Main–Weser Railway

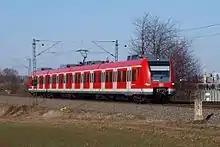
Class 423 set as S6 near Groß Karben

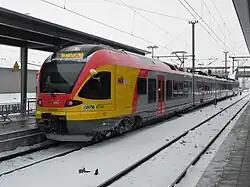
Five-part FLIRT of the HLB in Gießen

Regional-Express services run between Frankfurt and Kassel ("Main-Weser-Express") and between Frankfurt and Siegen (Main-Sieg-Express). The latter leaves the line in Gießen, where they have to reverse to continue towards Siegen.